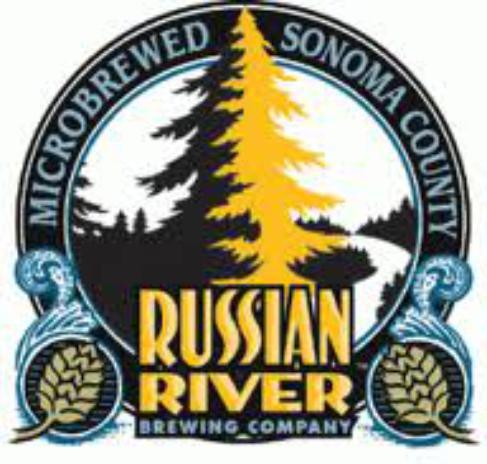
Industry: Food